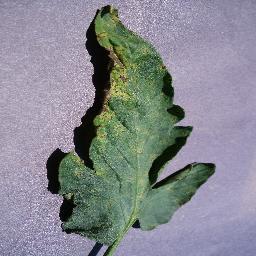
Label: Tomato___Septoria_leaf_spot